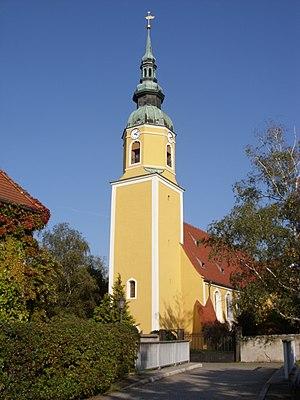
Königswartha est une commune de Saxe, située dans l'arrondissement de Bautzen, dans le district de Dresde. Sa population était de 3 463 habitants au 31 décembre 2018.